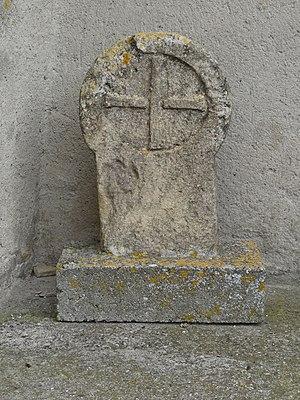
Croix de Cimetière d'Airoux This building is inscrit au titre des Monuments Historiques. It is indexed in the Base Mérimée, a database of architectural heritage maintained by the French Ministry of Culture,
La croix de cimetière d'Airoux est une croix située à Airoux, en France.
Cet article recense les monuments historiques de l'Aude, en France.